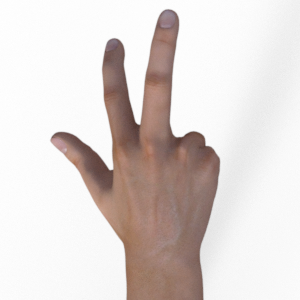
Label: scissors